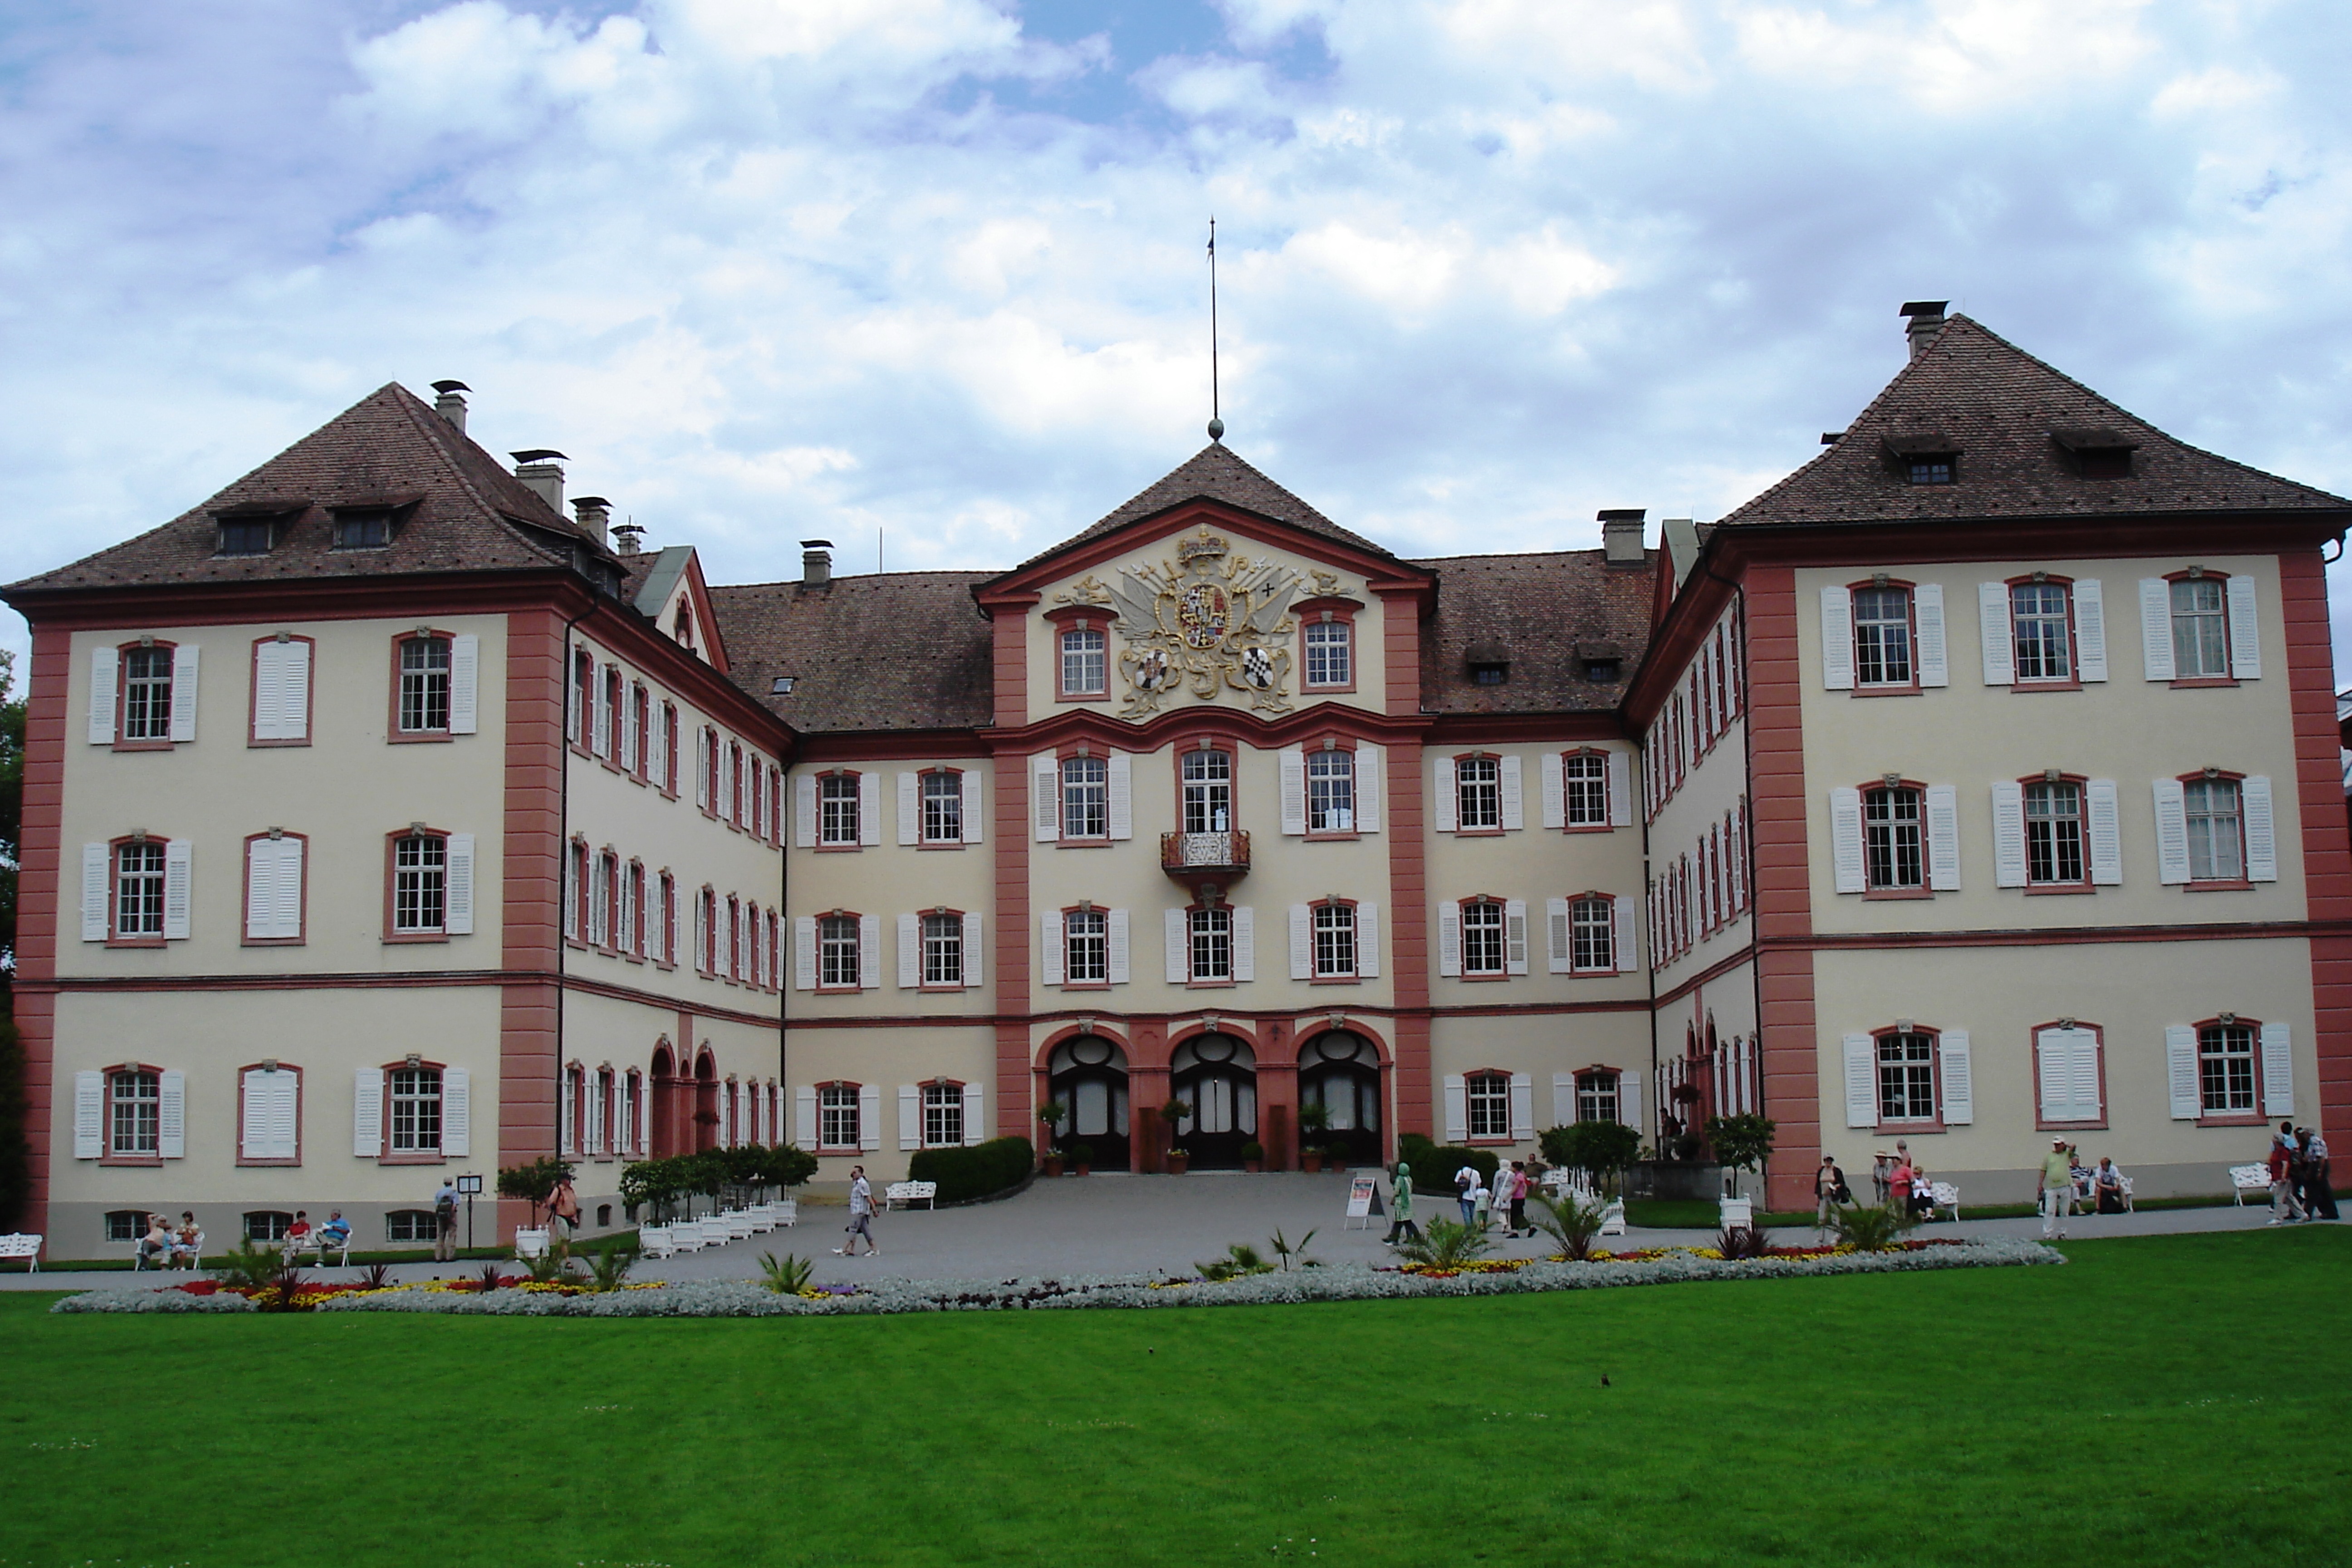
germany, history, vacation, tourism, chateau, estate, stately home, building, mansion, medieval architecture, palace, manor house, house, national trust for places of historic interest or natural beauty, facade, historic house, home, window, castle, sky, villa, listed building, almshouse, classical architecture